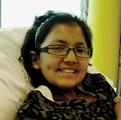
Age: 12